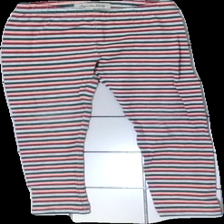
View: front
Type: Tights
Category: Children
Brand: Not in the list
Brand text on label: Amy & Lucy
Colors: Grey, Red, Green
Material: 90% cotton, 5% viscose, 5% elastane
Pattern: Striped
Cut: Regular, Tight
Size: 110
Season: All
Price range: <50
Recommended usage: Export
Comment: washed out